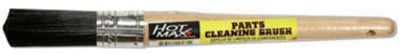
BRUSH POLY FILL CLEANING
Poly fill parts cleaning brush. 10-1/2” overall length.
Brand: Kdar Company
Category: Hardware > Tools > Pipe Brushes